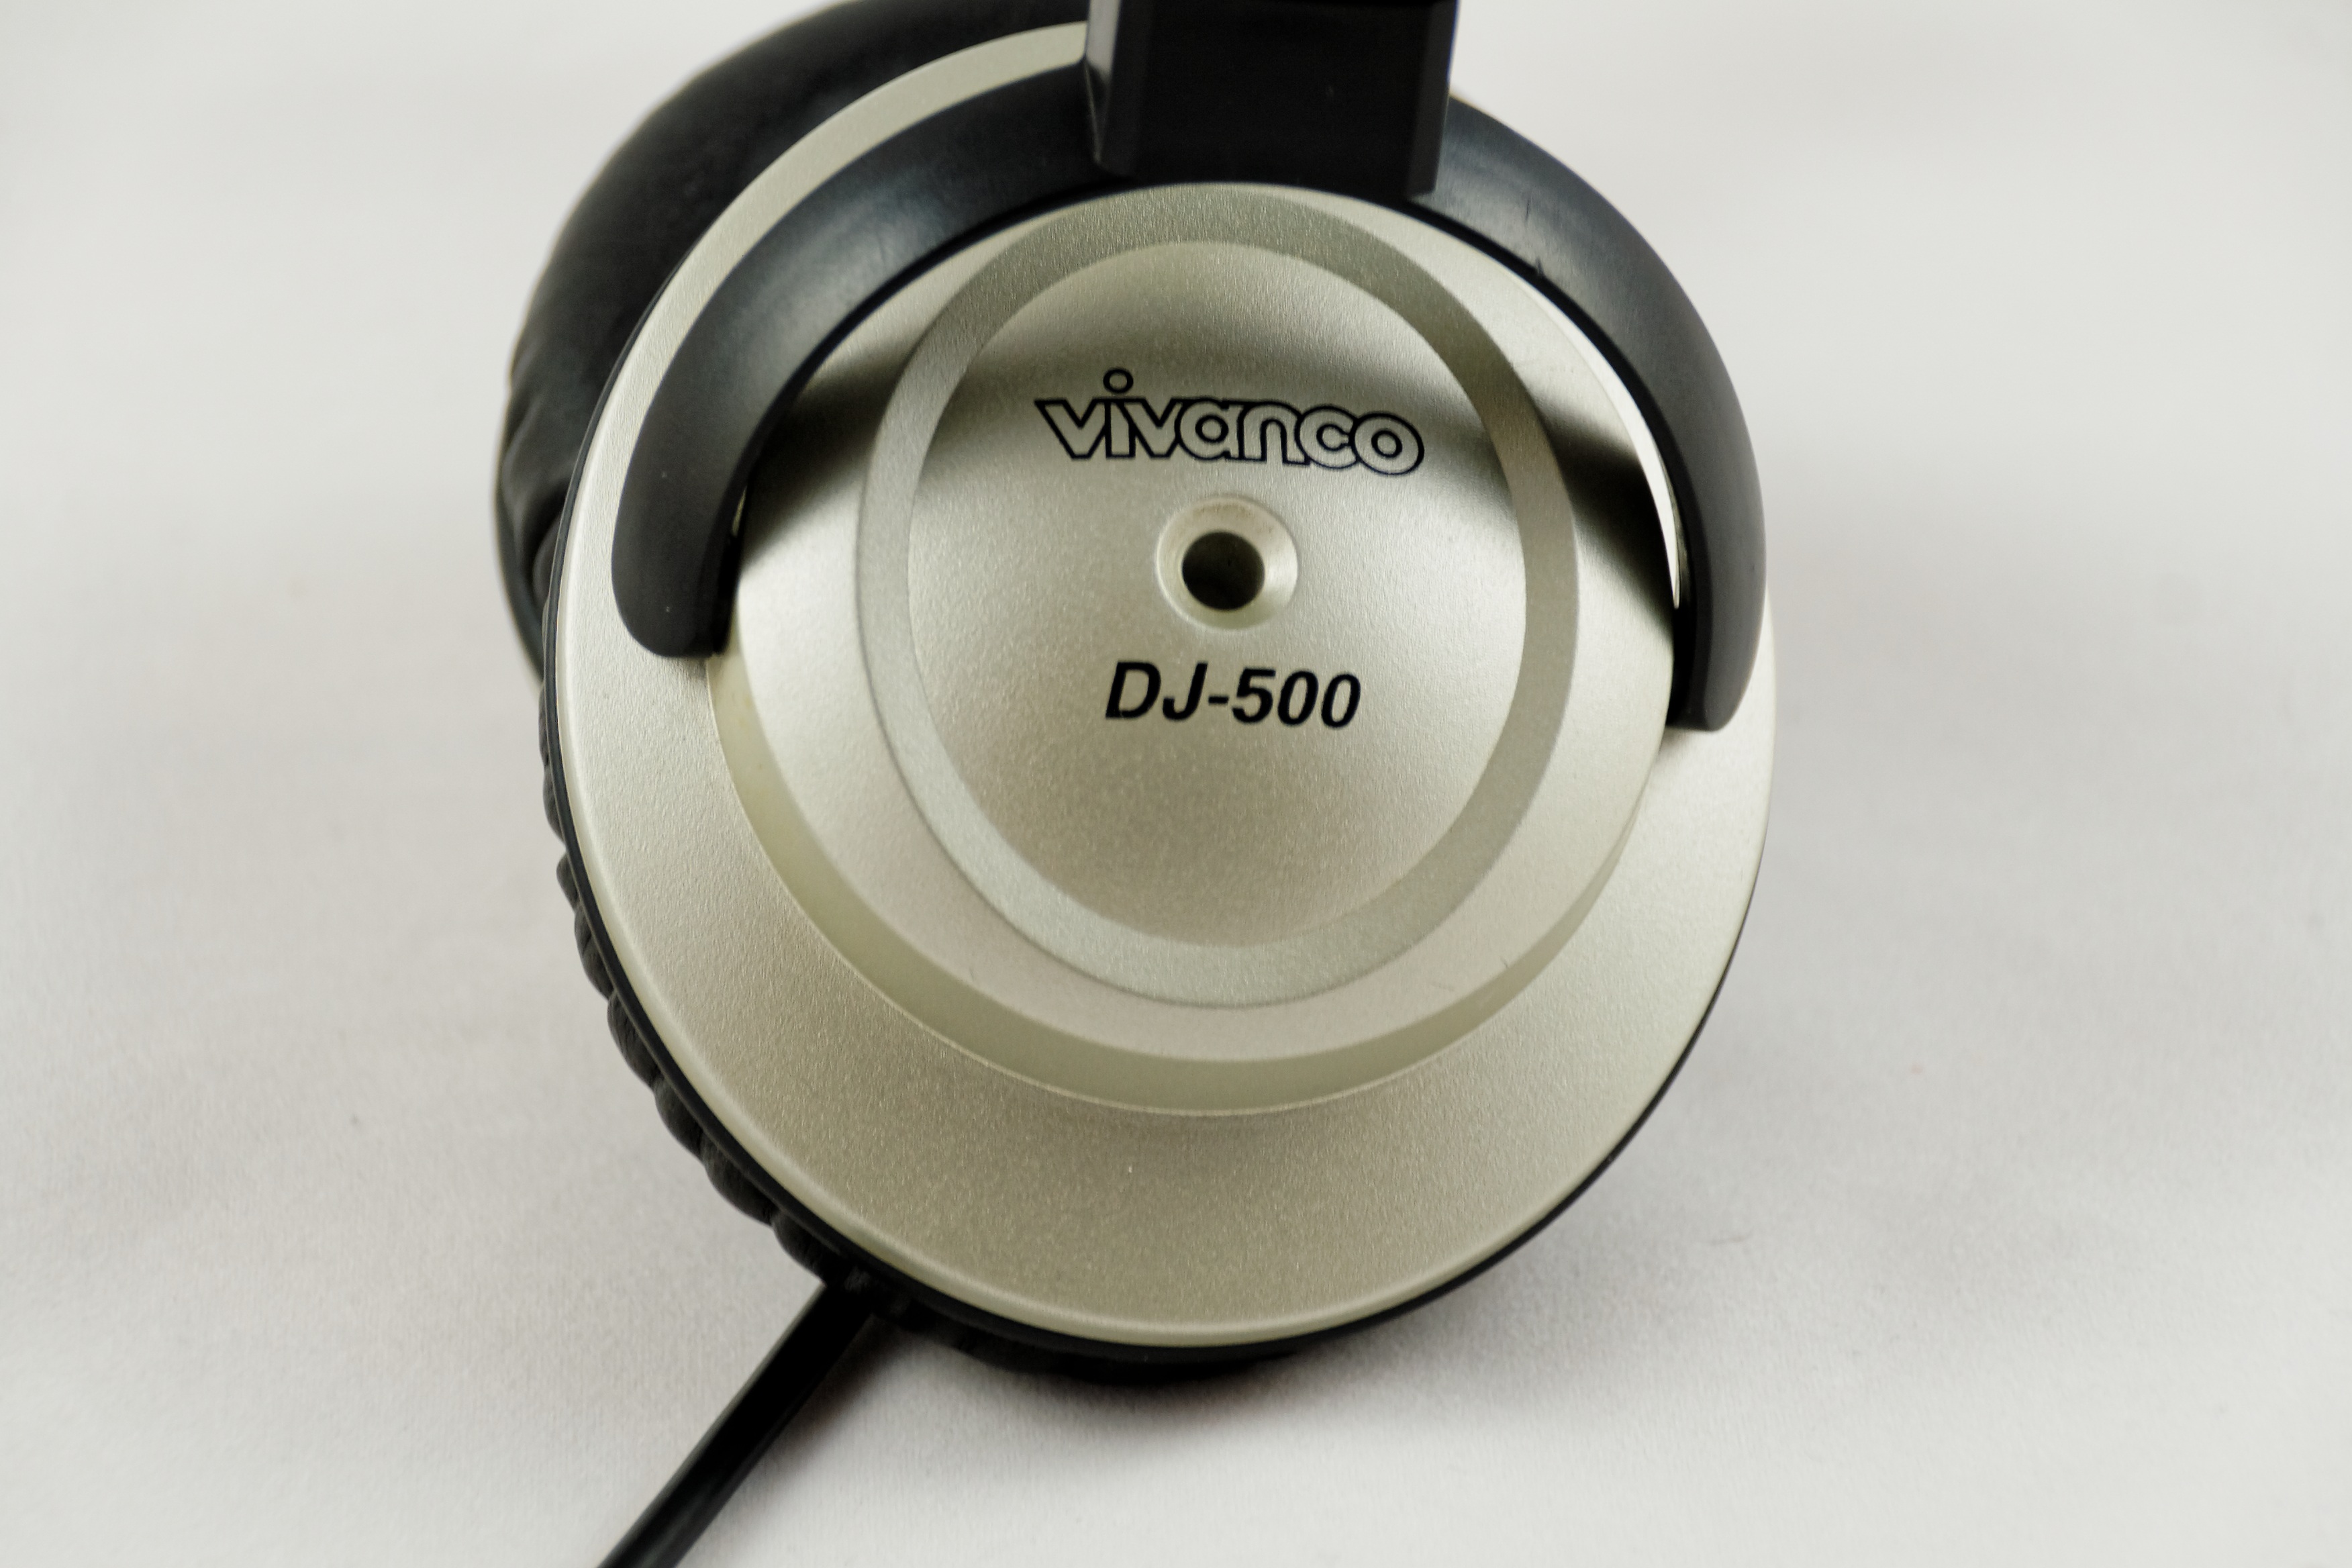
music, technology, wheel, gadget, dj, product, audio, headphones, multimedia, mp3, audio equipment, electronic device